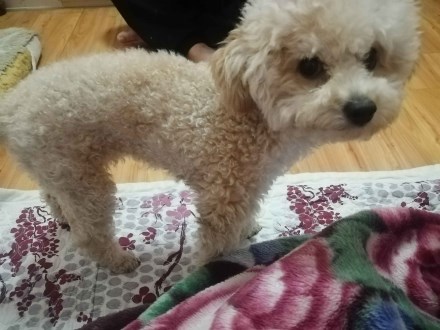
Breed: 7449-n000128-teddy